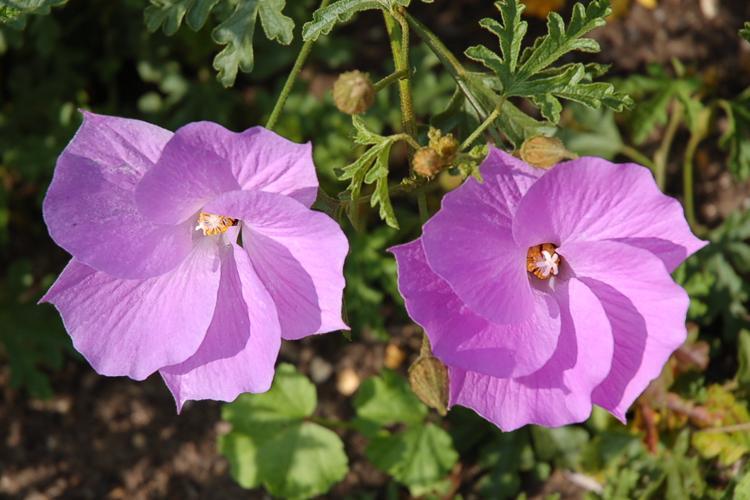
Label: pelargonium